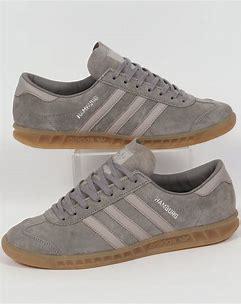
Brand: Adidas
Model: Hamburg